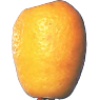
Label: Kumquats 1